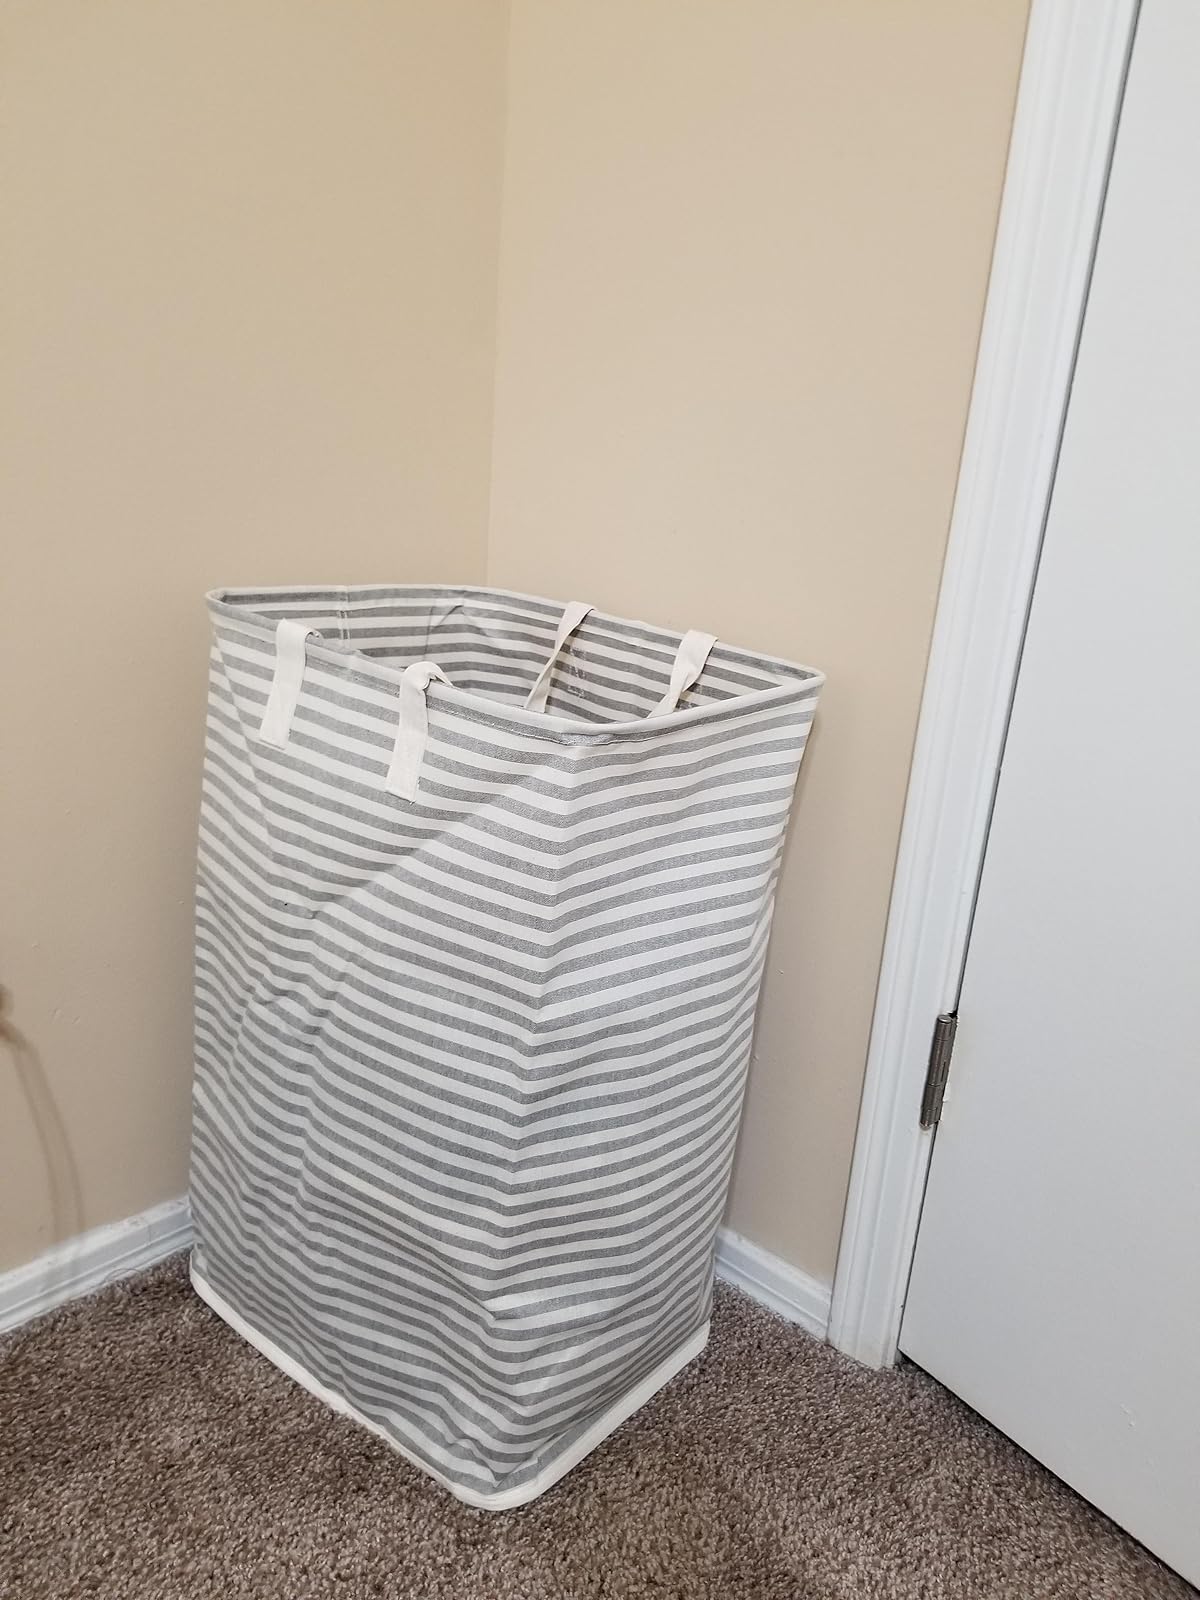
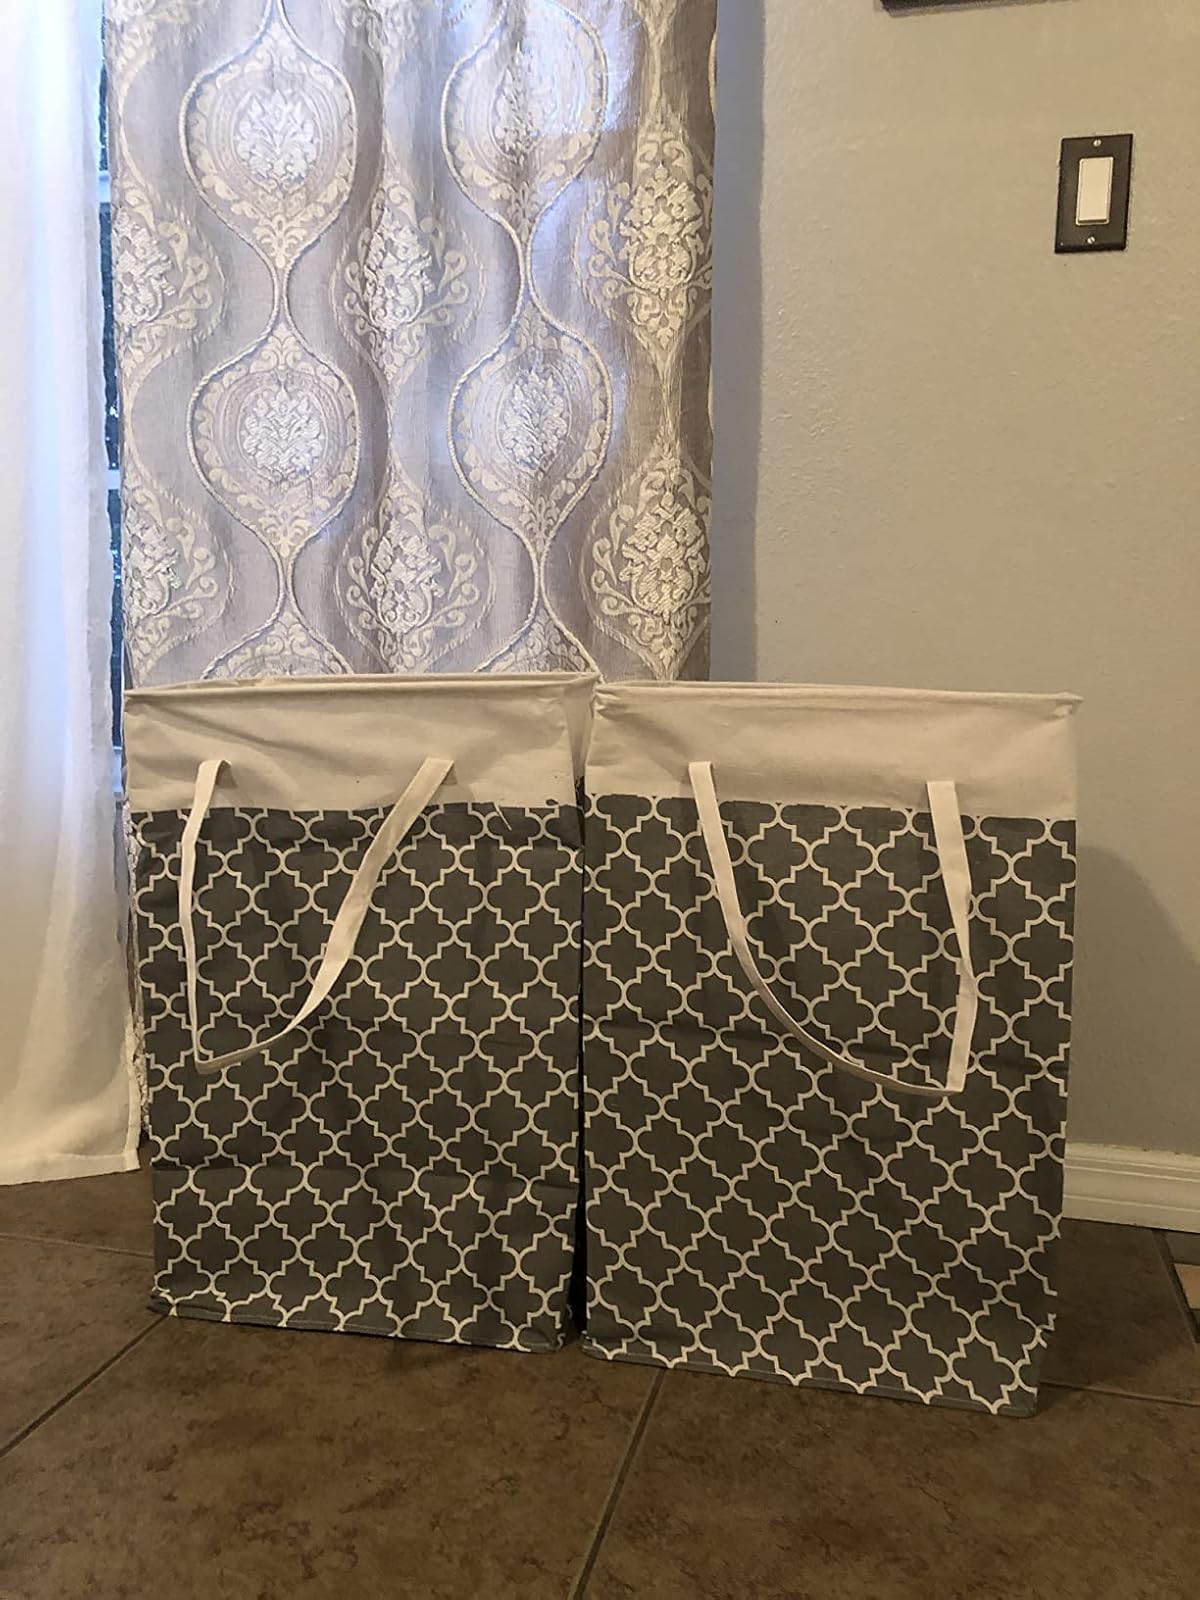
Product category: items_hamper
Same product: no